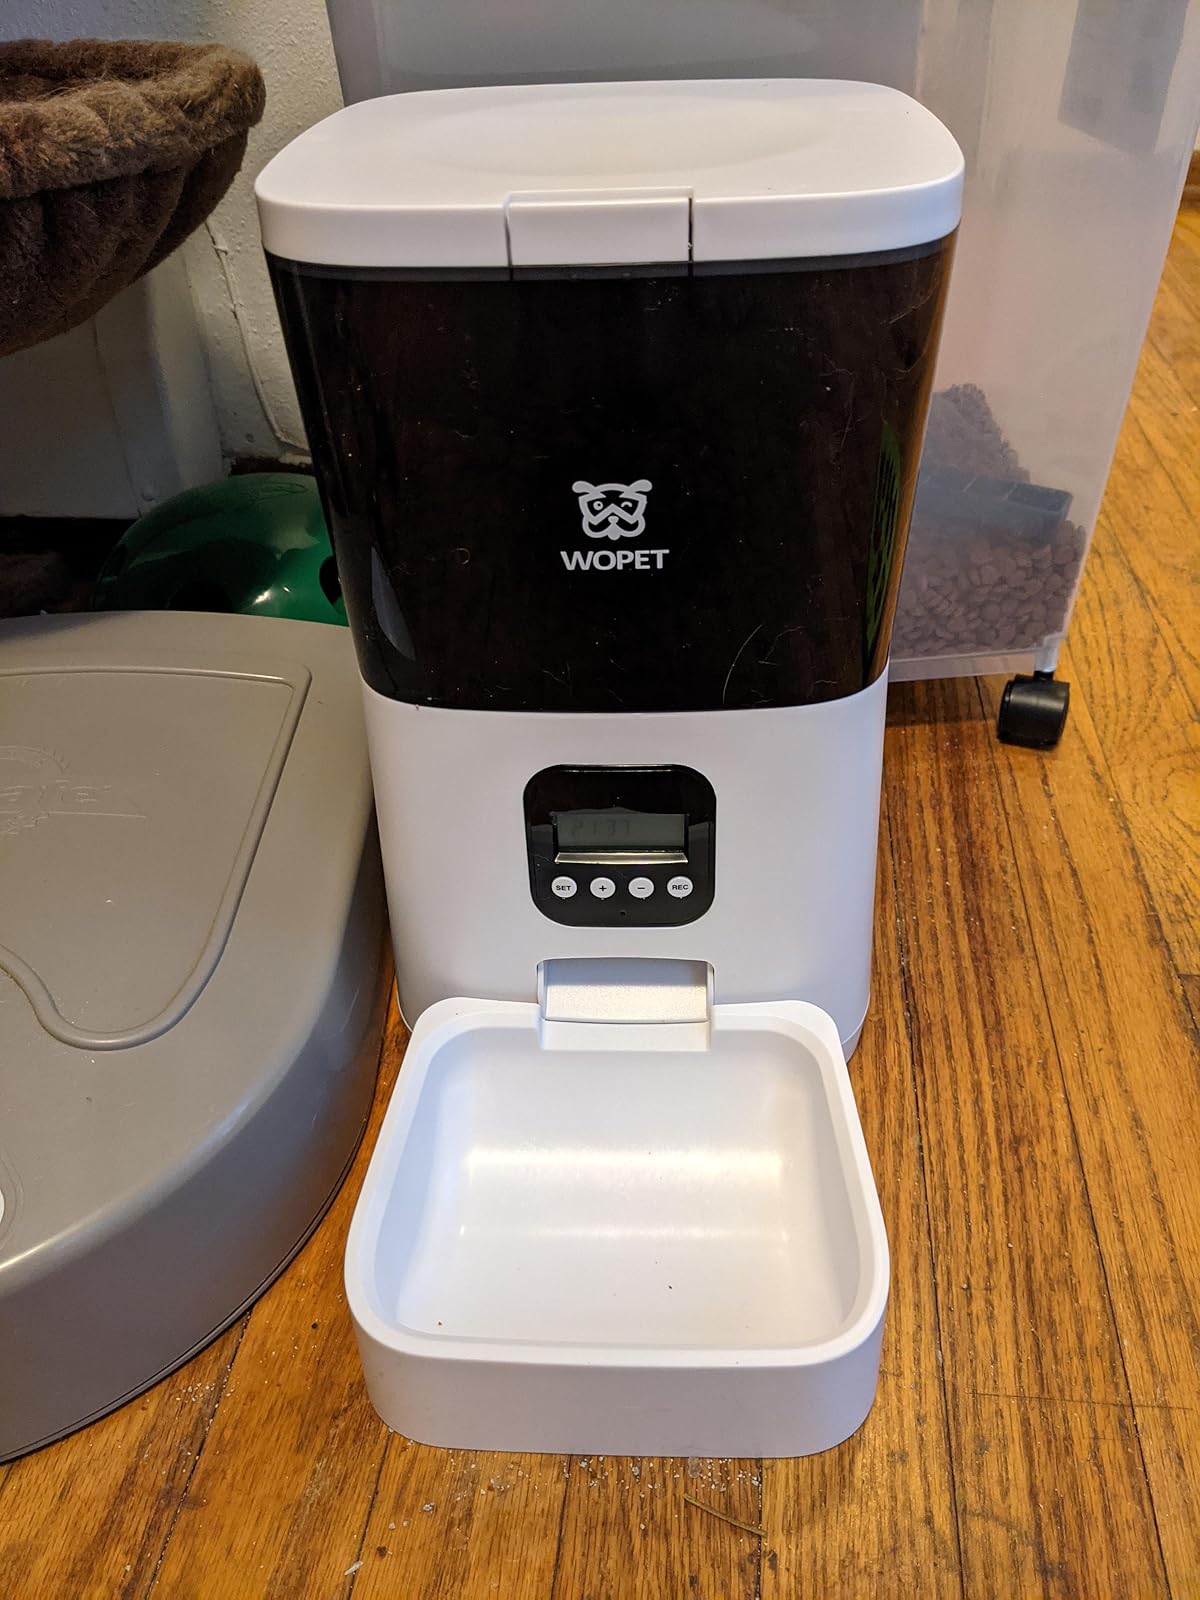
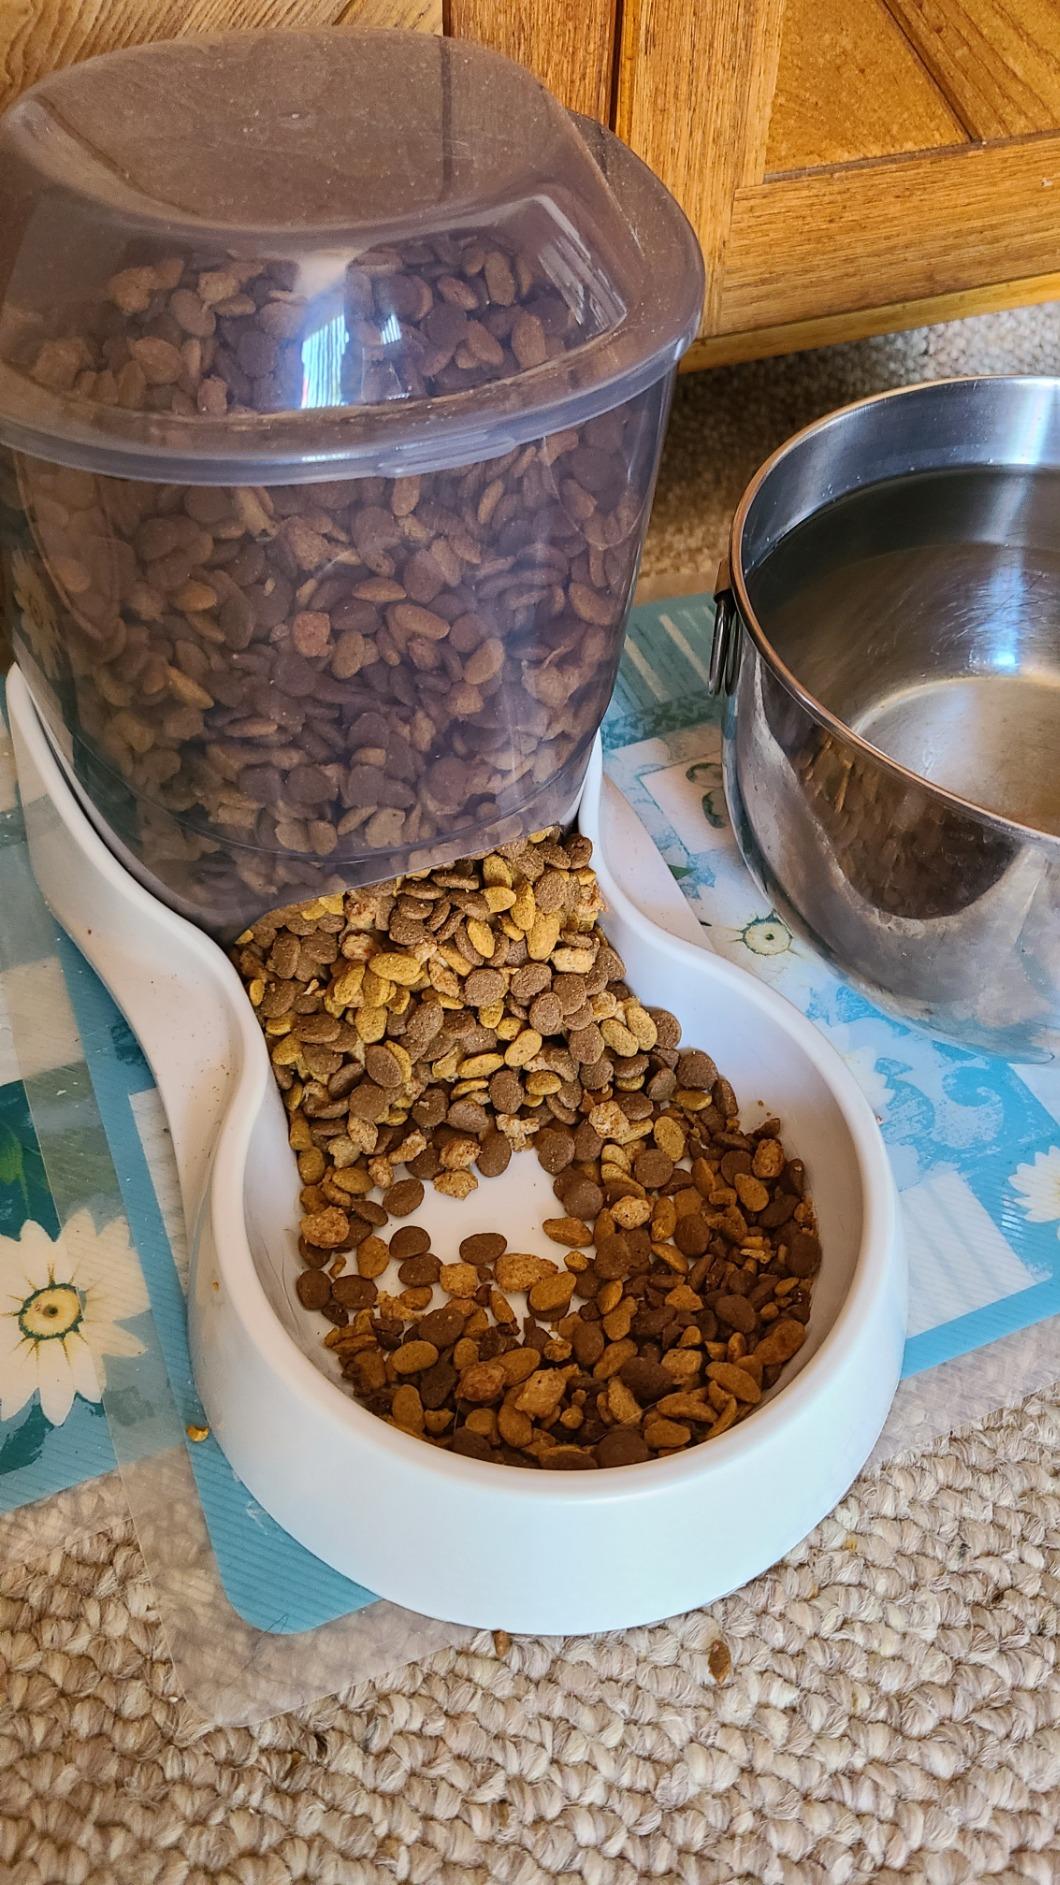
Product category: items_feeder
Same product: no